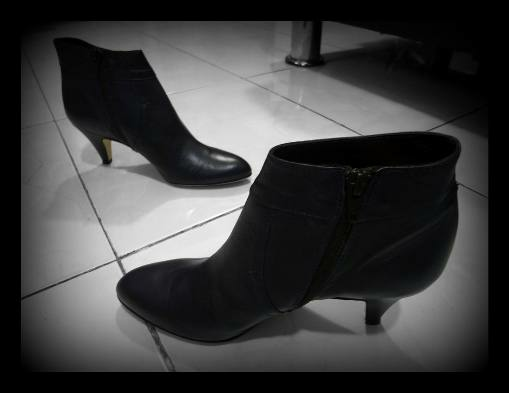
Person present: No